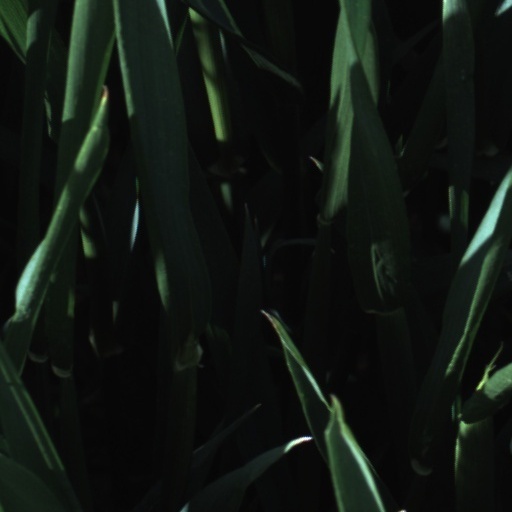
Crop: wheat